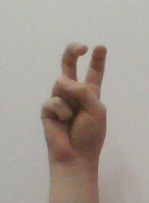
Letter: toot